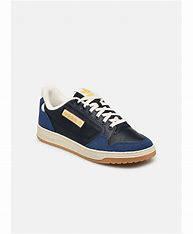
Brand: Adidas
Model: NY 90